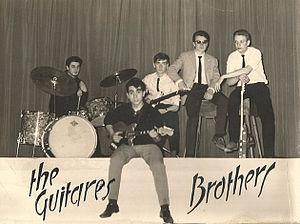
le groupe des débuts de sheila
Les Guitares Brothers était un groupe de musiciens français du début des années 1960.